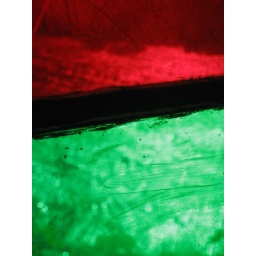
Looking through the stain glassed window by my loft bed in our cute pension (Theresa) in Chania